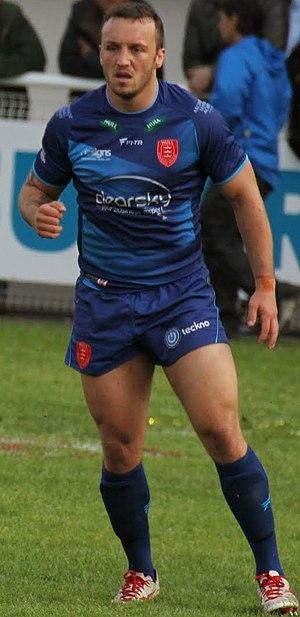
Josh Hodgson, né le 31 octobre 1989 à Kingston-upon-Hull, est un joueur anglais de rugby à XIII évoluant au poste de talonneur ou de troisième ligne.